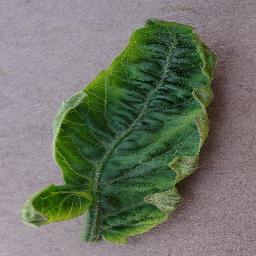
Label: Tomato___Tomato_Yellow_Leaf_Curl_Virus